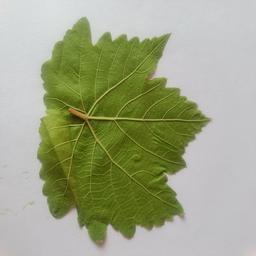
Label: Healthy Leaves